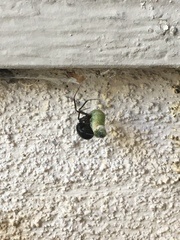
Species: Lactrodectus_hesperus